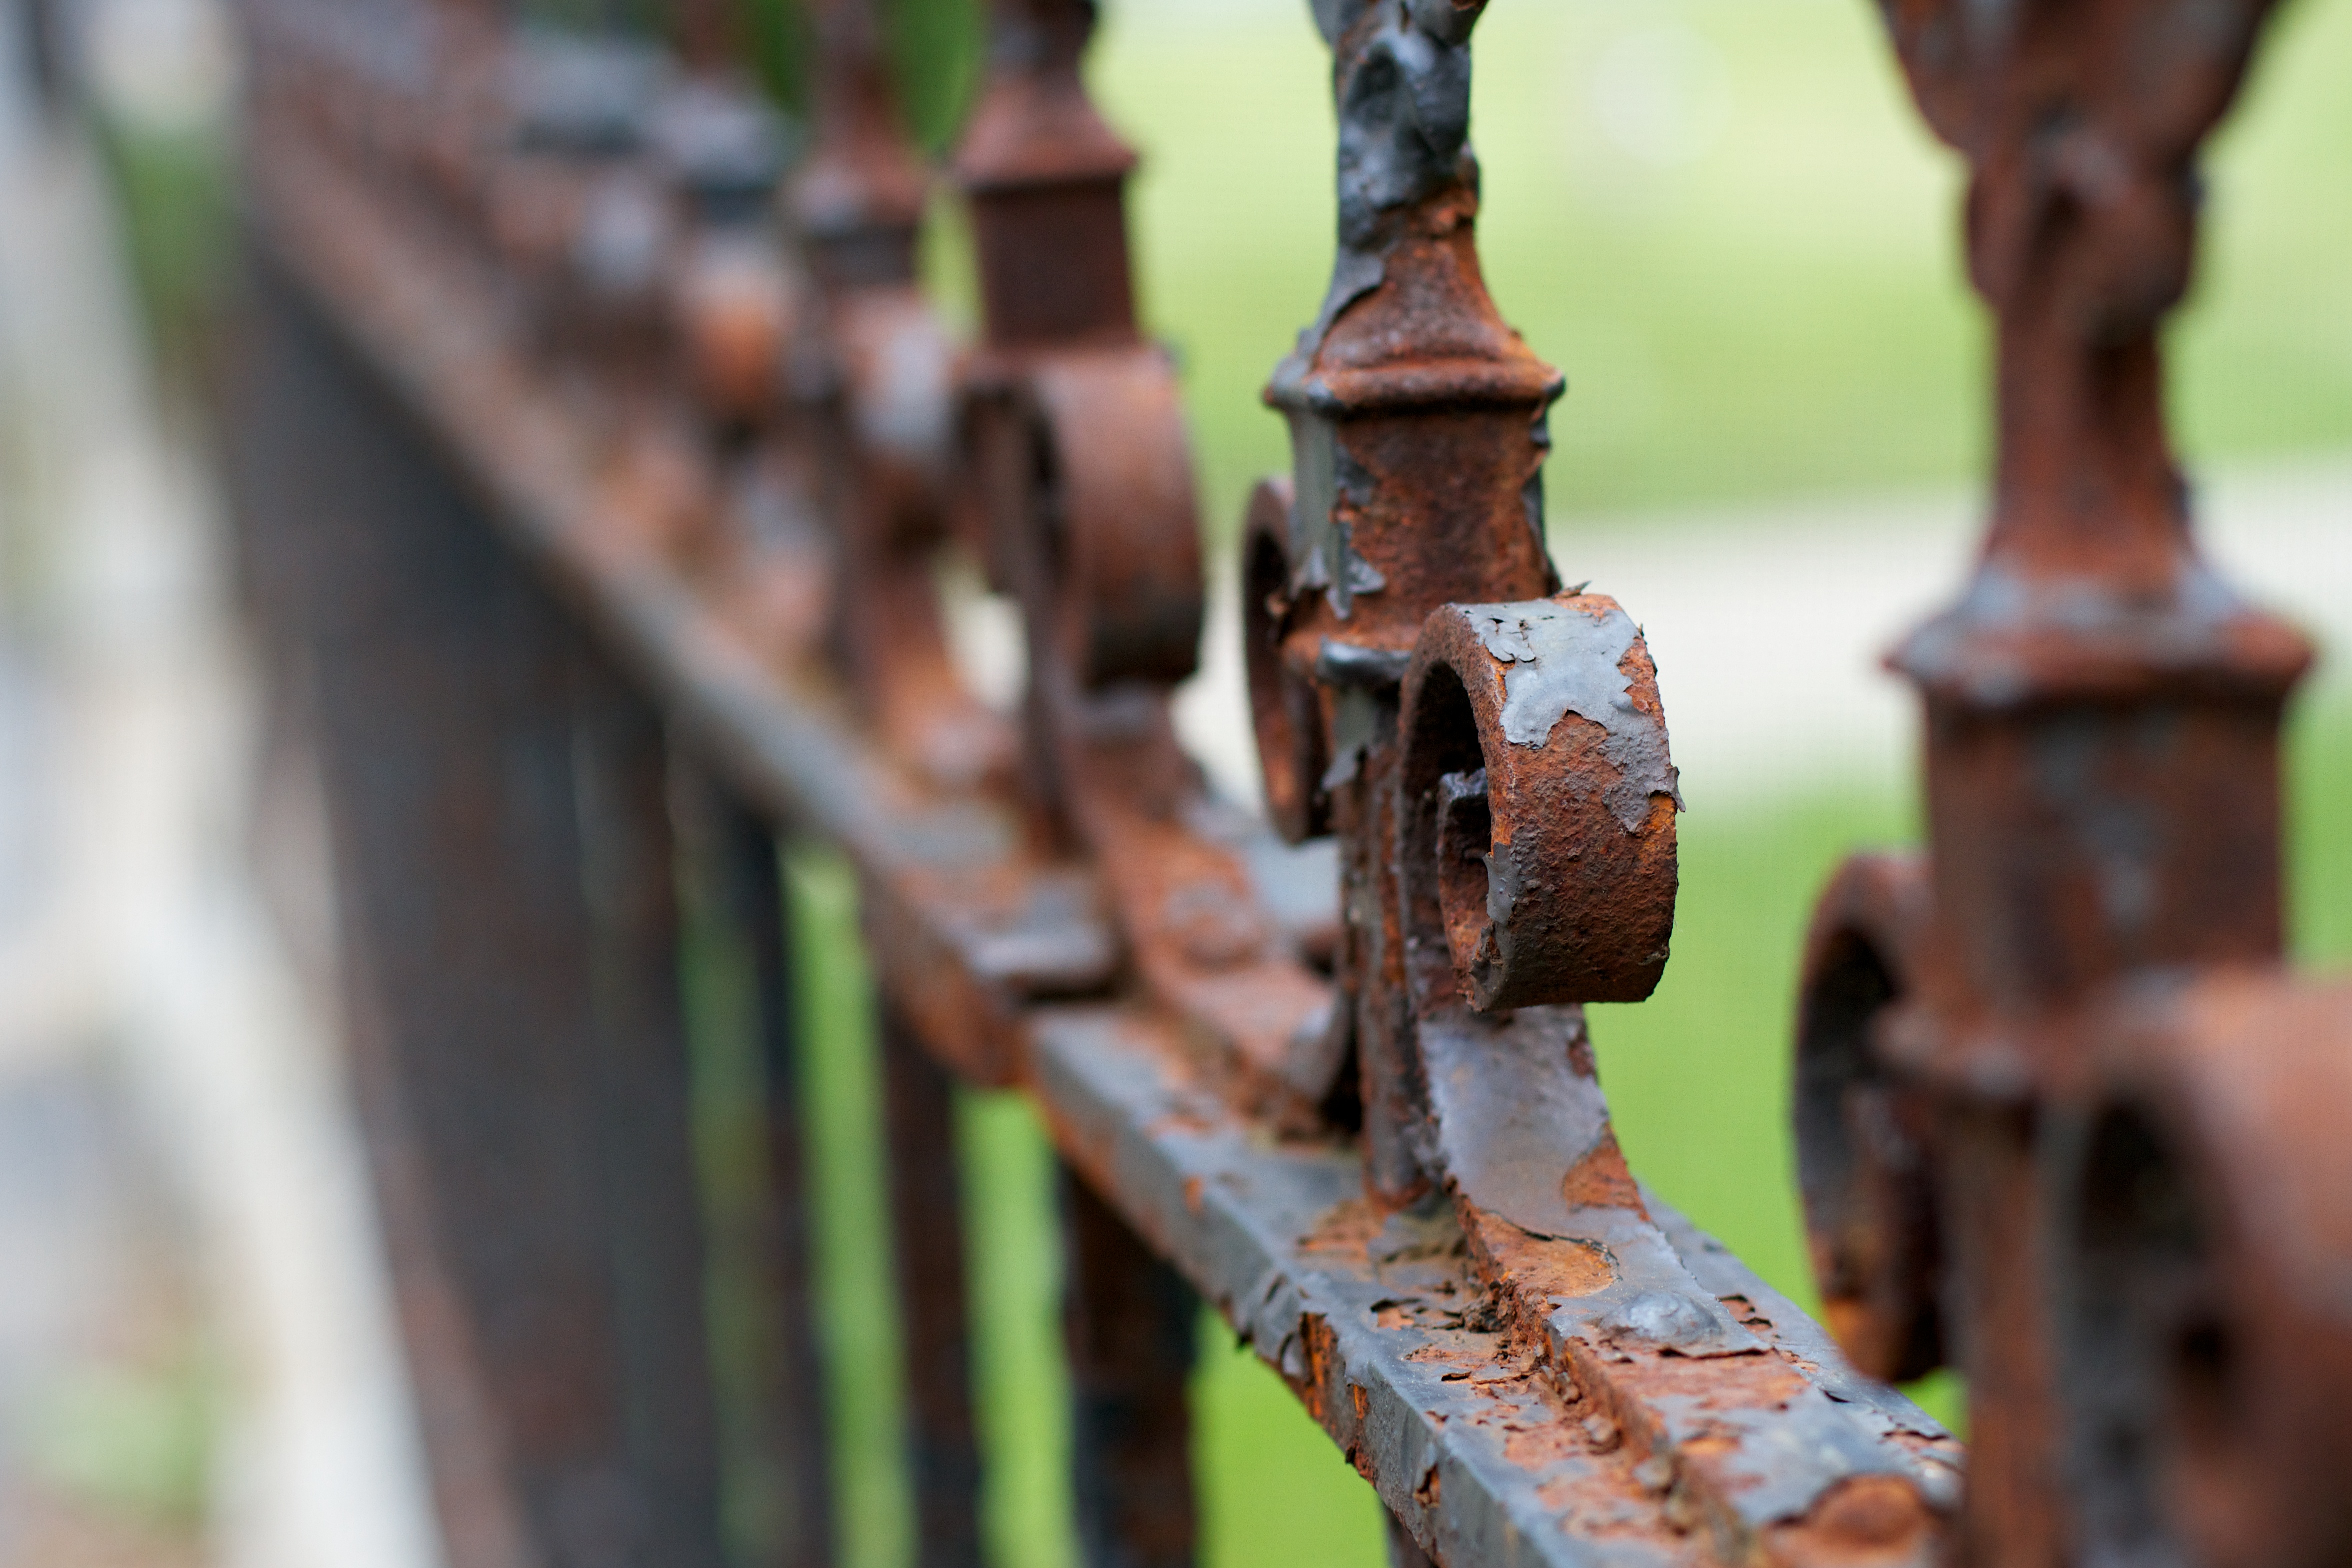
fence, wood, rust, raildog, man made object, outdoor structure